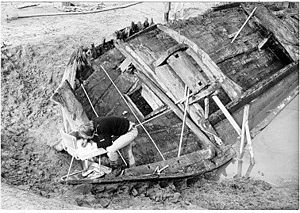
Beurtvaart / Museum
Beurtvaart var en form for sejlads med passagerer, fragt og kvæg der blev transporteret i henhold til en køreplan efter en faste rute. Det var den første offentlige transport i Nederlandene og var i lang tid bundet til godkendelser og regler, specielt af de lokale myndigheder. Ordet "beurt" betyder i denne forbindelse den faste sejlplan, som skipperene var nødt til at sejle efter.